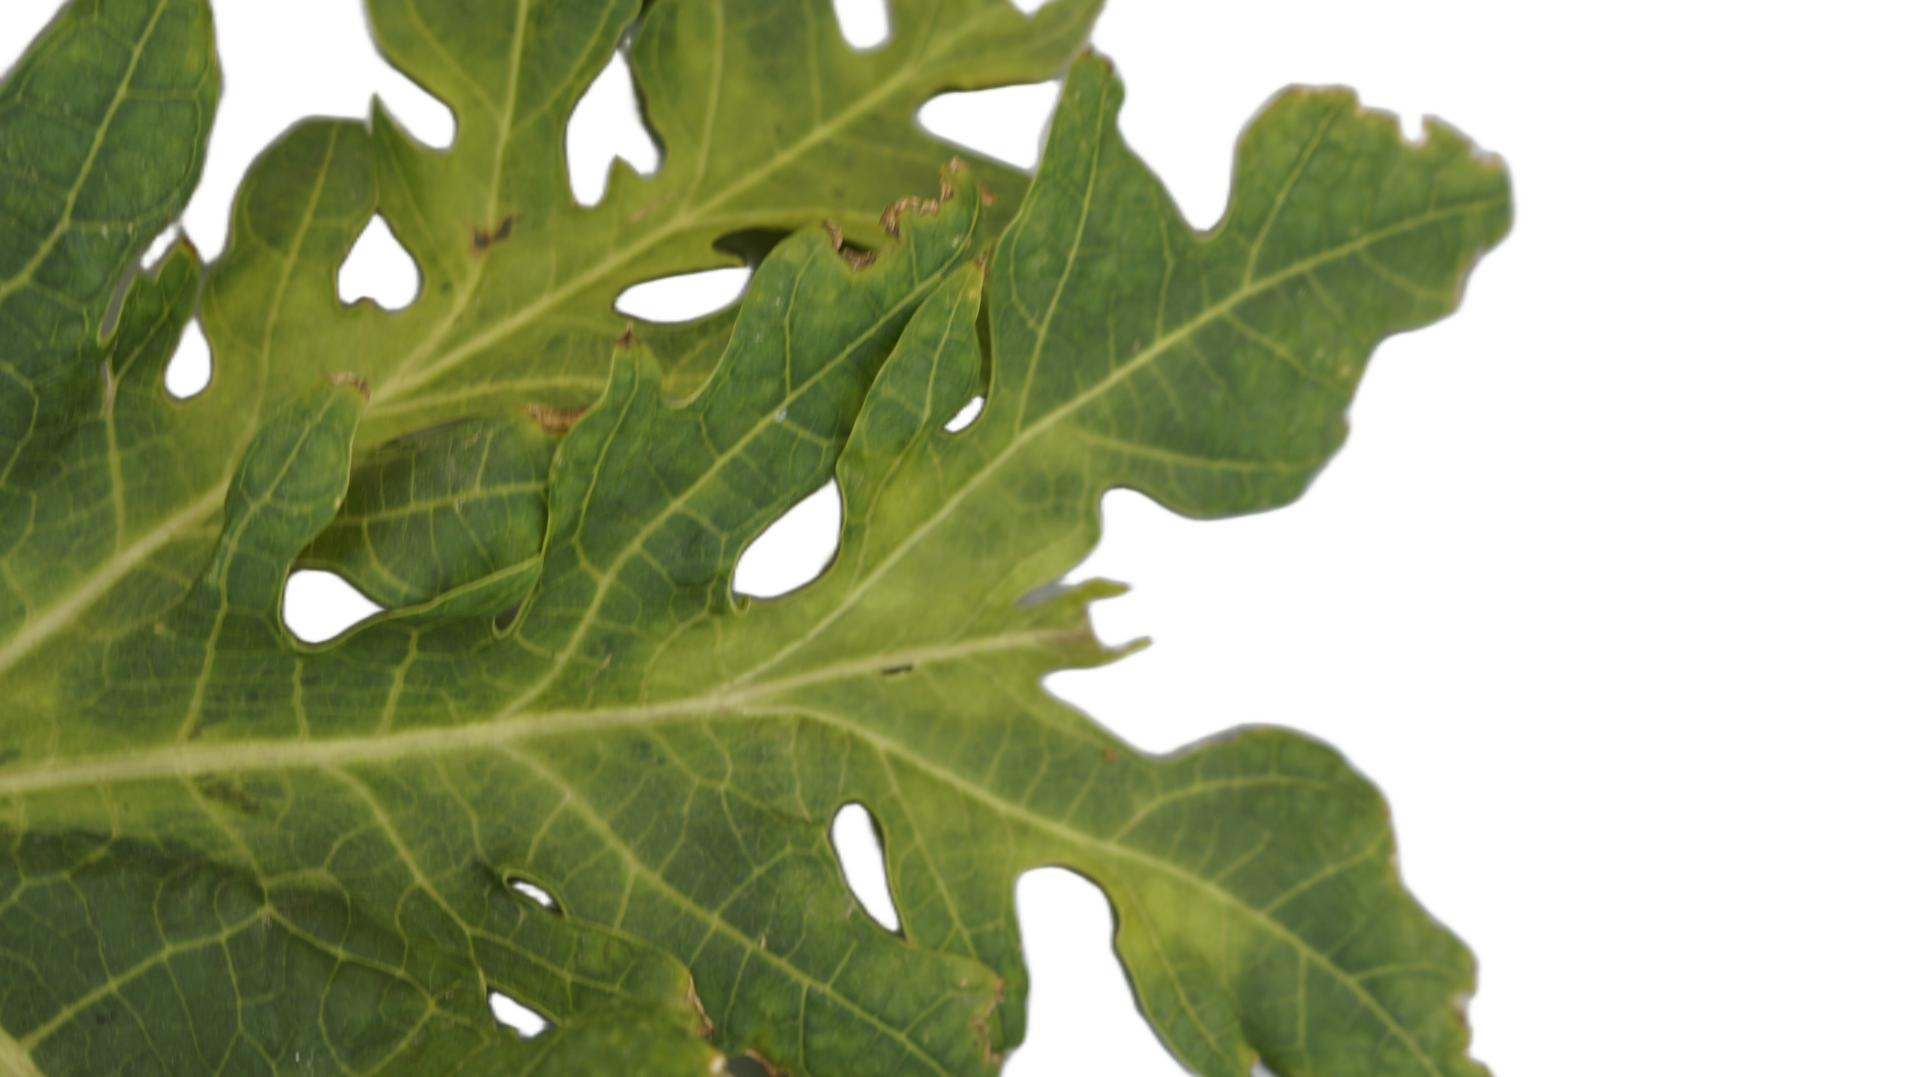
Crop: Papaya
Label: Mosaic_Virus